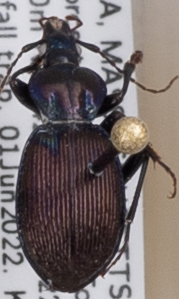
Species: Sphaeroderus canadensis canadensis
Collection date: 2022-06-01
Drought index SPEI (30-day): -1.376
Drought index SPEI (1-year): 0.63
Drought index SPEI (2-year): -0.588